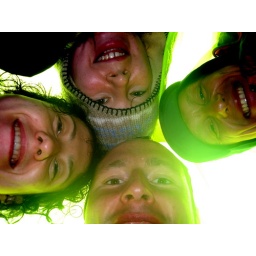
Hiding in the yellow bothy bag during one of the rainstorms